Rajendra I

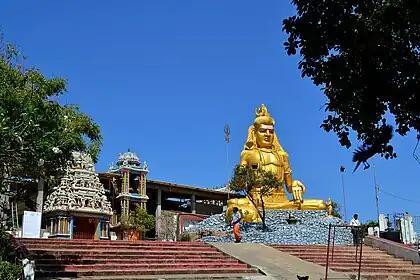
The Koneswaram temple in Trincomalee was expanded by Rajendra.

The exact birth date of Rajendra I is unknown; it is speculated he was born around 971 CE. He was the son of Rajaraja I and queen Vanathi, who is also called Thiripuvāna Mādēviyār. Rajendra had a younger brother named Araiyan Rajarajan, who became a commanding general of a Chola army, and at least three sisters; the younger sister was Kundavai (not to be confused with Kundavai Pirattiyar), the queen of Chalukya-Vimaladitya; and a daughter called Mahadevi. Other significant members of the royal household include queen mother Dantisakti Vitanki—alias Lokamahadevi. The "nakshatra" of Rajendra's birth was Thiruvathirai (Ardra).